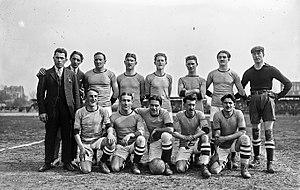
Parc des Princes, 3/4/21, [football] association, L'équipe parisienne du Red Star le 3 avril 1921 au Parc des Princes lors d'une rencontre de Coupe de France contre son voisin du Racing CF.
Le Red Star Football Club, abrégé en Red Star FC et couramment appelé Red Star, est un club de football français fondé en 1897, à Paris, installé à Saint-Ouen-sur-Seine, dans la banlieue nord de la capitale depuis 1909, et représentant cette commune limitrophe de Paris depuis 1937.